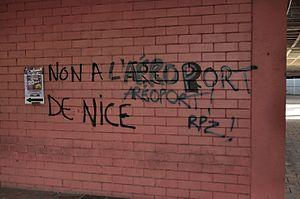
Tag sur un mur pendant le blocage du campus de Toulouse II en novembre 2014. Le texte parodie une réplique du film culte La Cité la peur (1994).Français
La Cité de la peur est un film comique français réalisé par Alain Berbérian, sur un scénario du groupe comique Les Nuls, sorti en 1994.